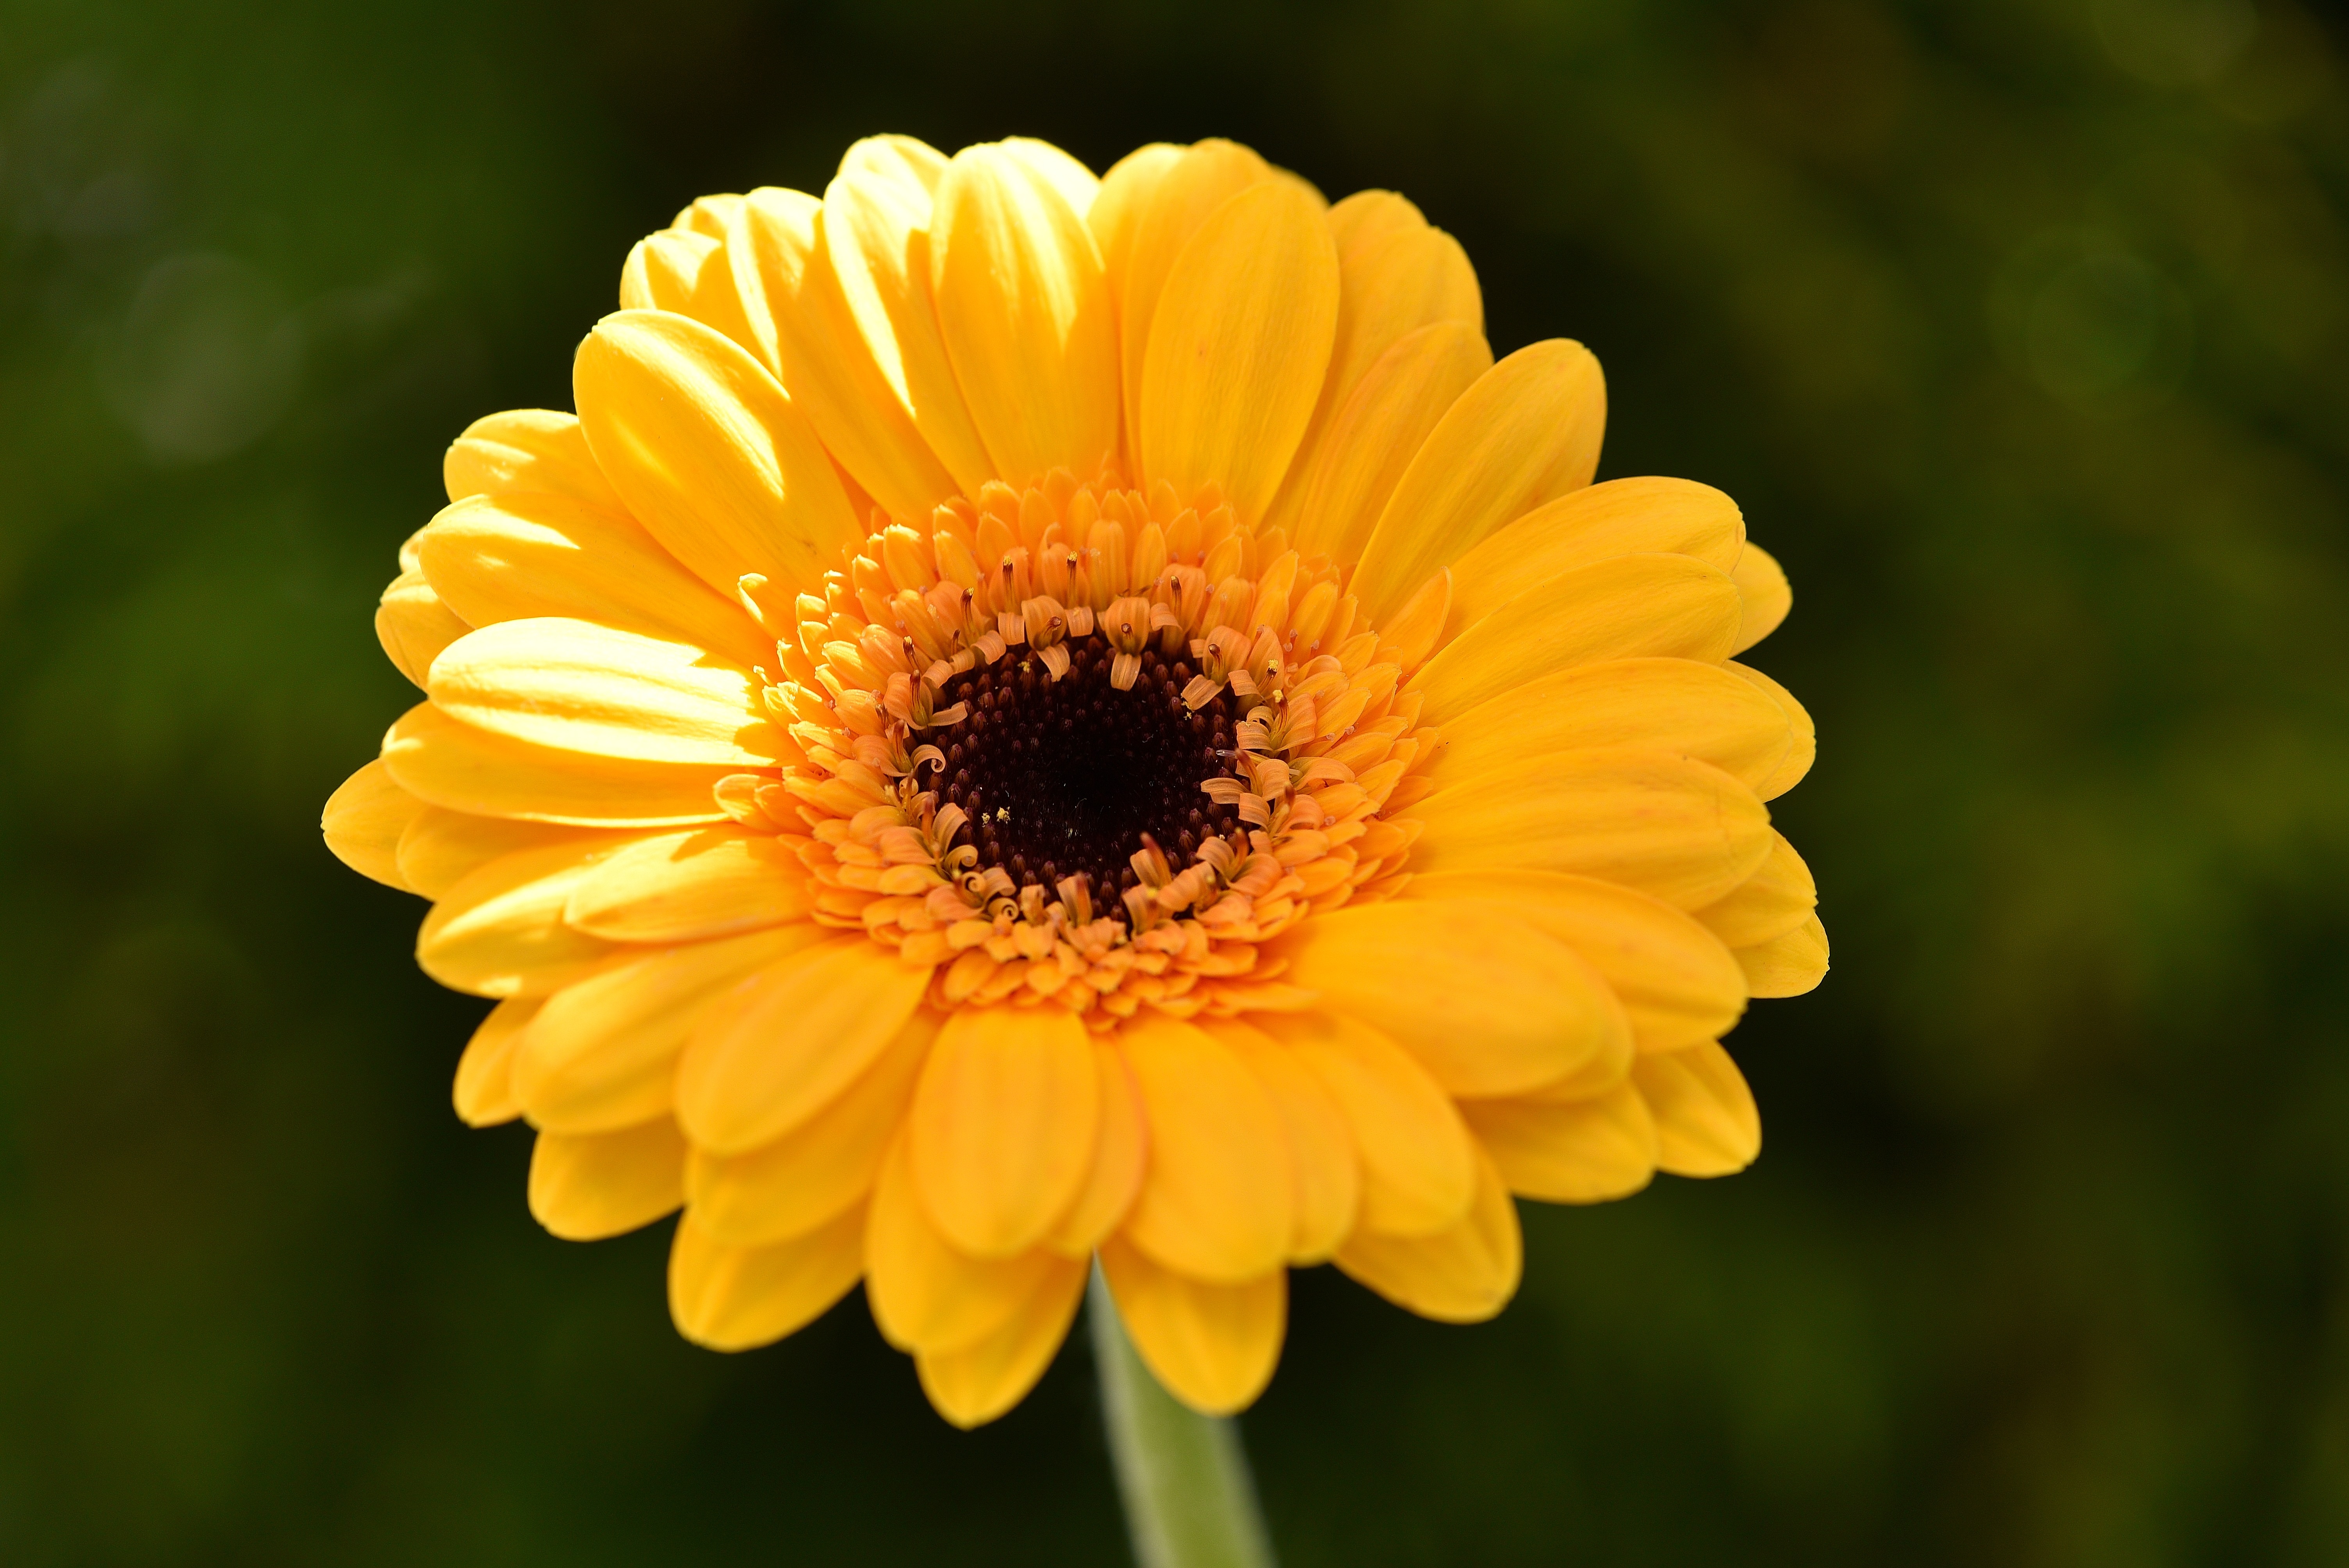
blossom, plant, field, flower, petal, bloom, daisy, orange, herb, yellow, close, flora, wildflower, close up, gerbera, nectar, macro photography, flowering plant, daisy family, schnittblume, calendula, oxeye daisy, annual plant, plant stem, land plant